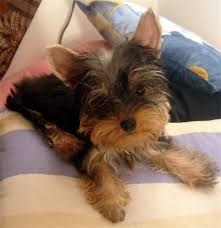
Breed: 231-n000081-silky_terrier